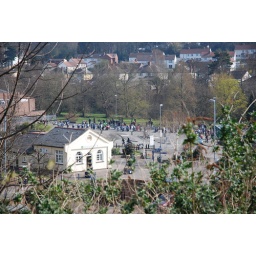
Hordes of bikers congregated in the car park viewed from the castle